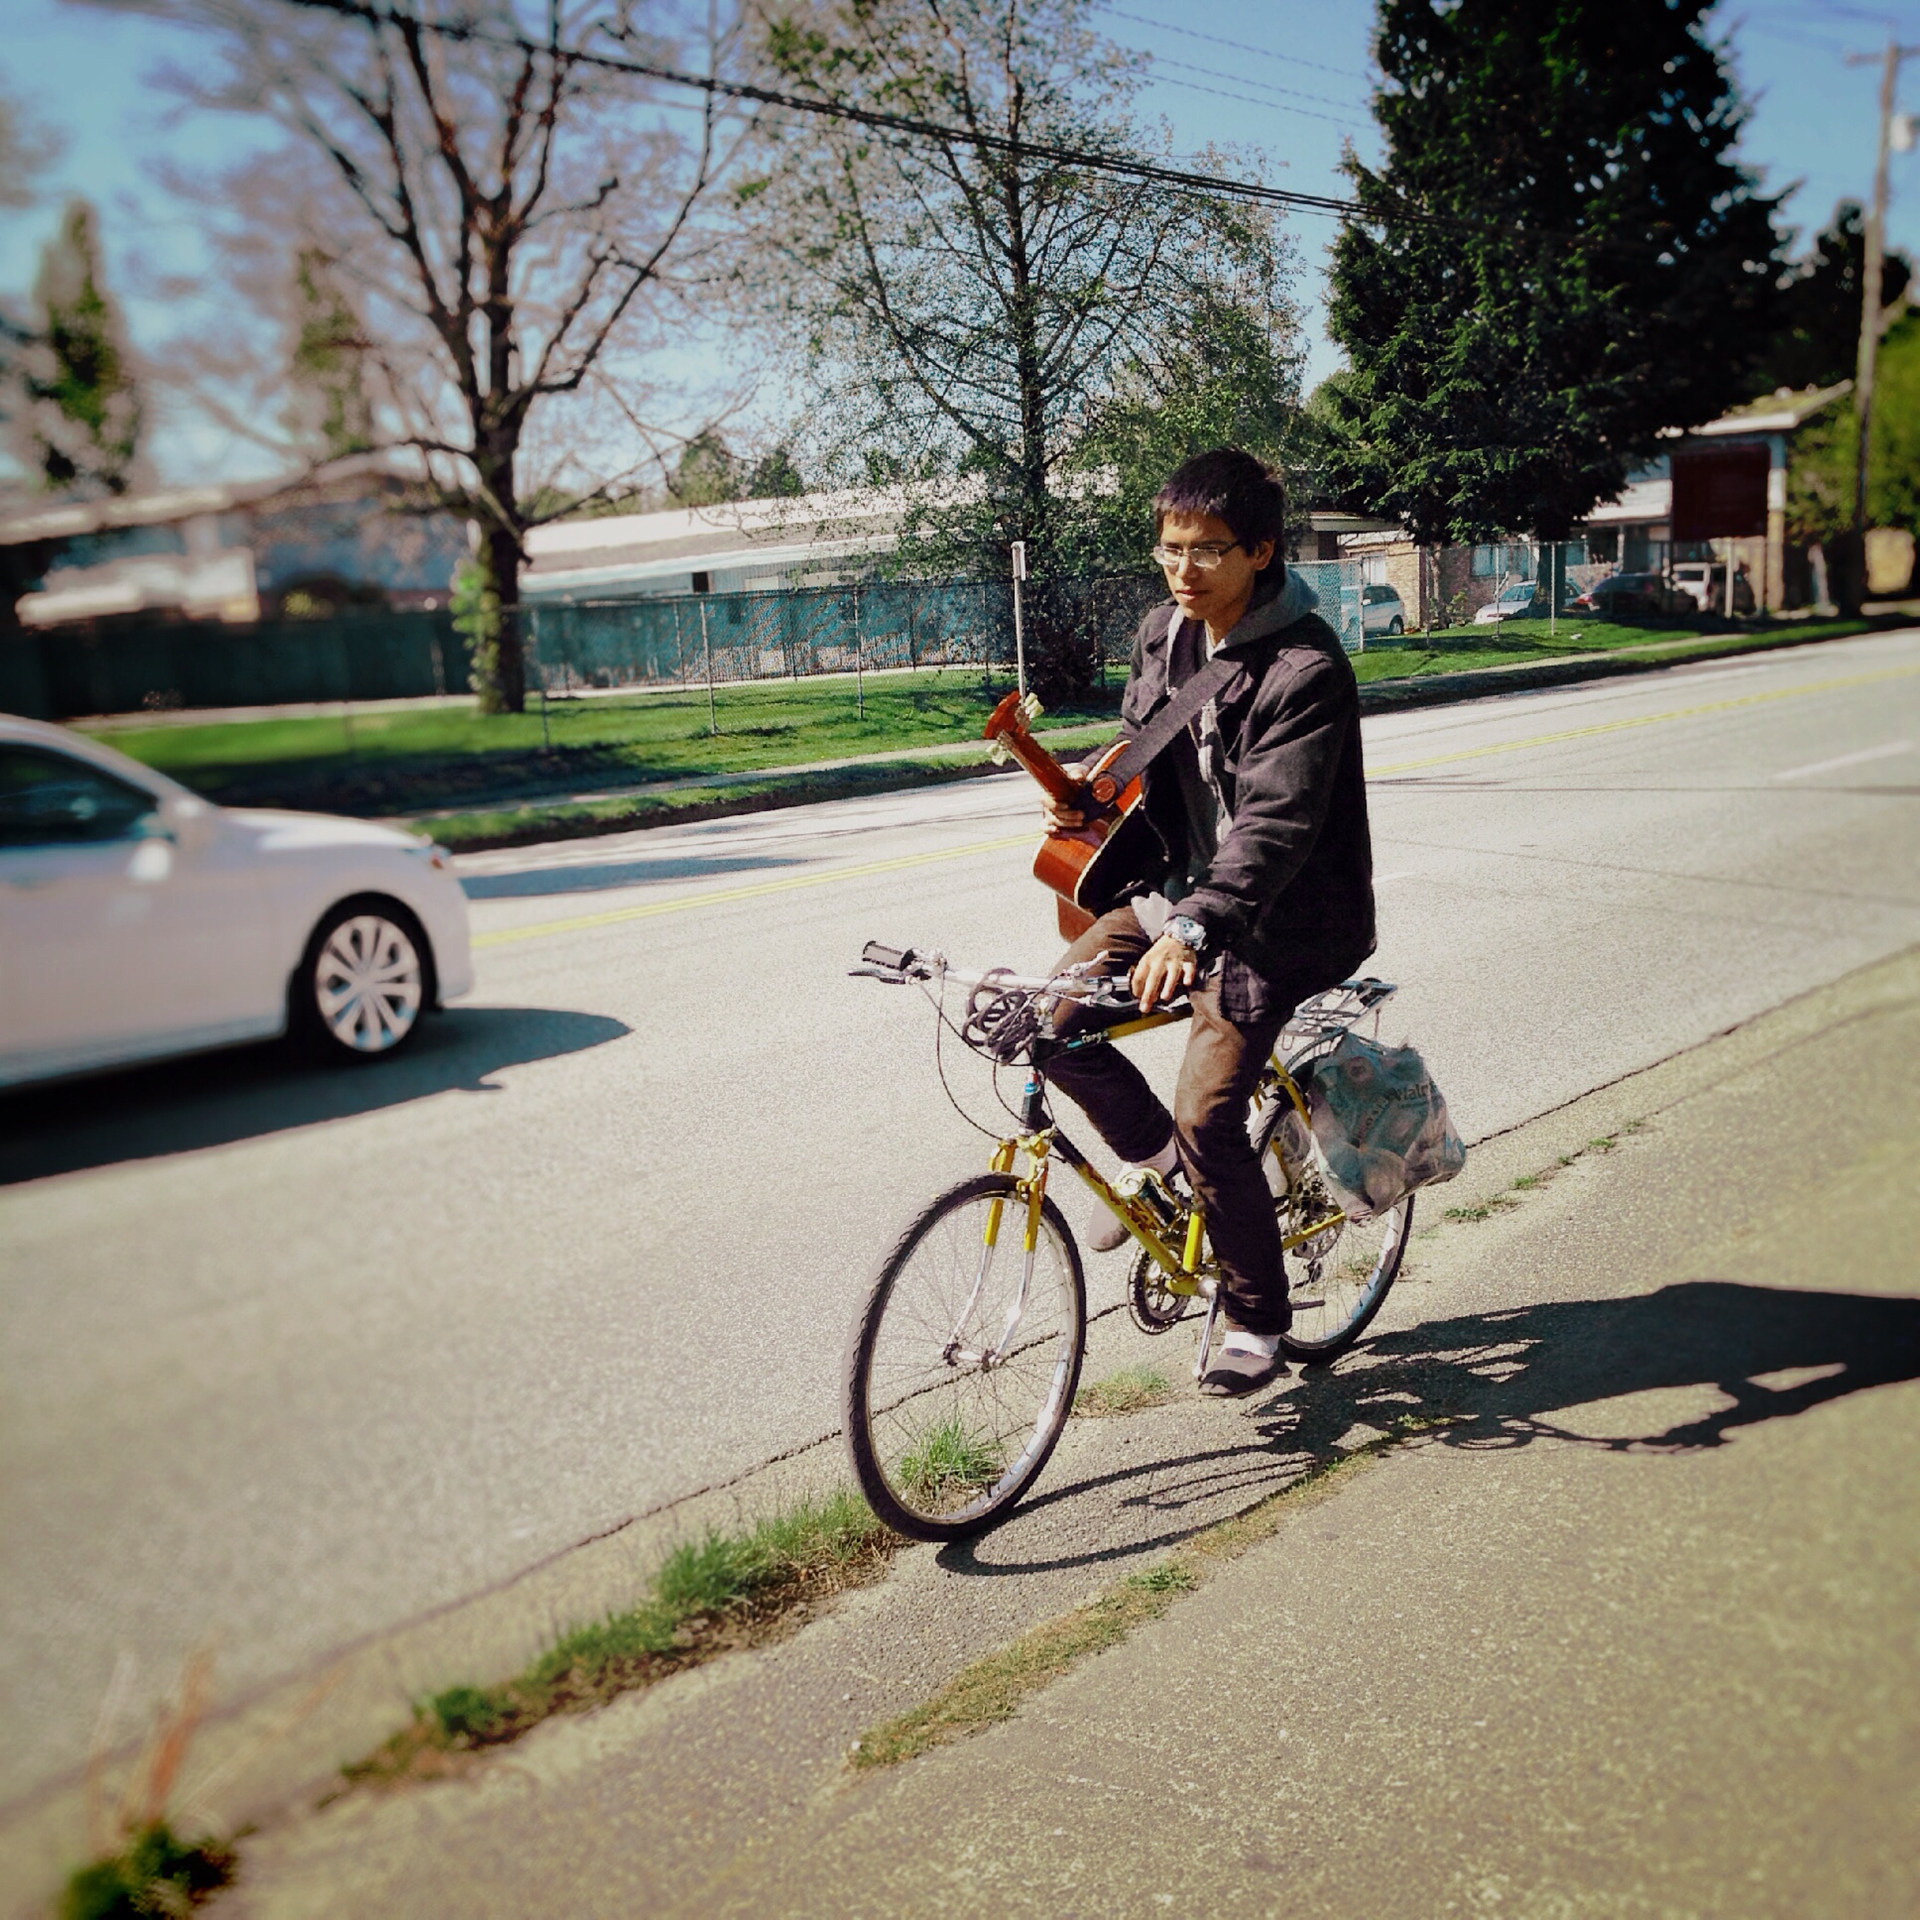
iphone, music, guitar, bicycle, bike, vehicle, square, ride, musician, lane, sports equipment, mountain bike, cycling, race, sports, wheels, cropped, carrying, strings, load, iphone4s, fotor, pedalling, road cycling, land vehicle